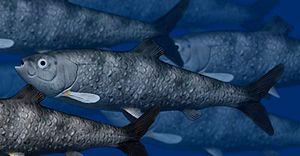
Knightia est un genre éteint de poissons ayant vécu à l'Éocène aux États-Unis, dans la formation de la Green River.